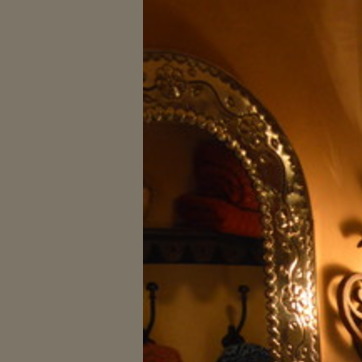
Material: mirror